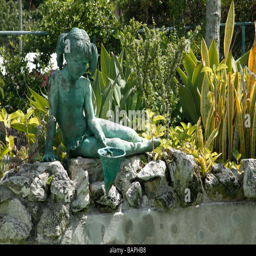
bronze statue of a young girl fishing with a small net